Sheffield and Midland Railway Companies' Committee

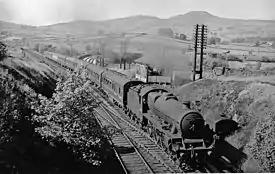
Manchester Central - London St Pancras express at Chinley South Junction in 1957

However, by the end of the century congestion around Stockport had increased, and with speed limits, gradients and curves, the Midland looked for yet another route. The New Mills and Heaton Mersey Railway was authorised in 1897 from New Mills South Junction, between New Mills and Buxworth through Disley Tunnel.